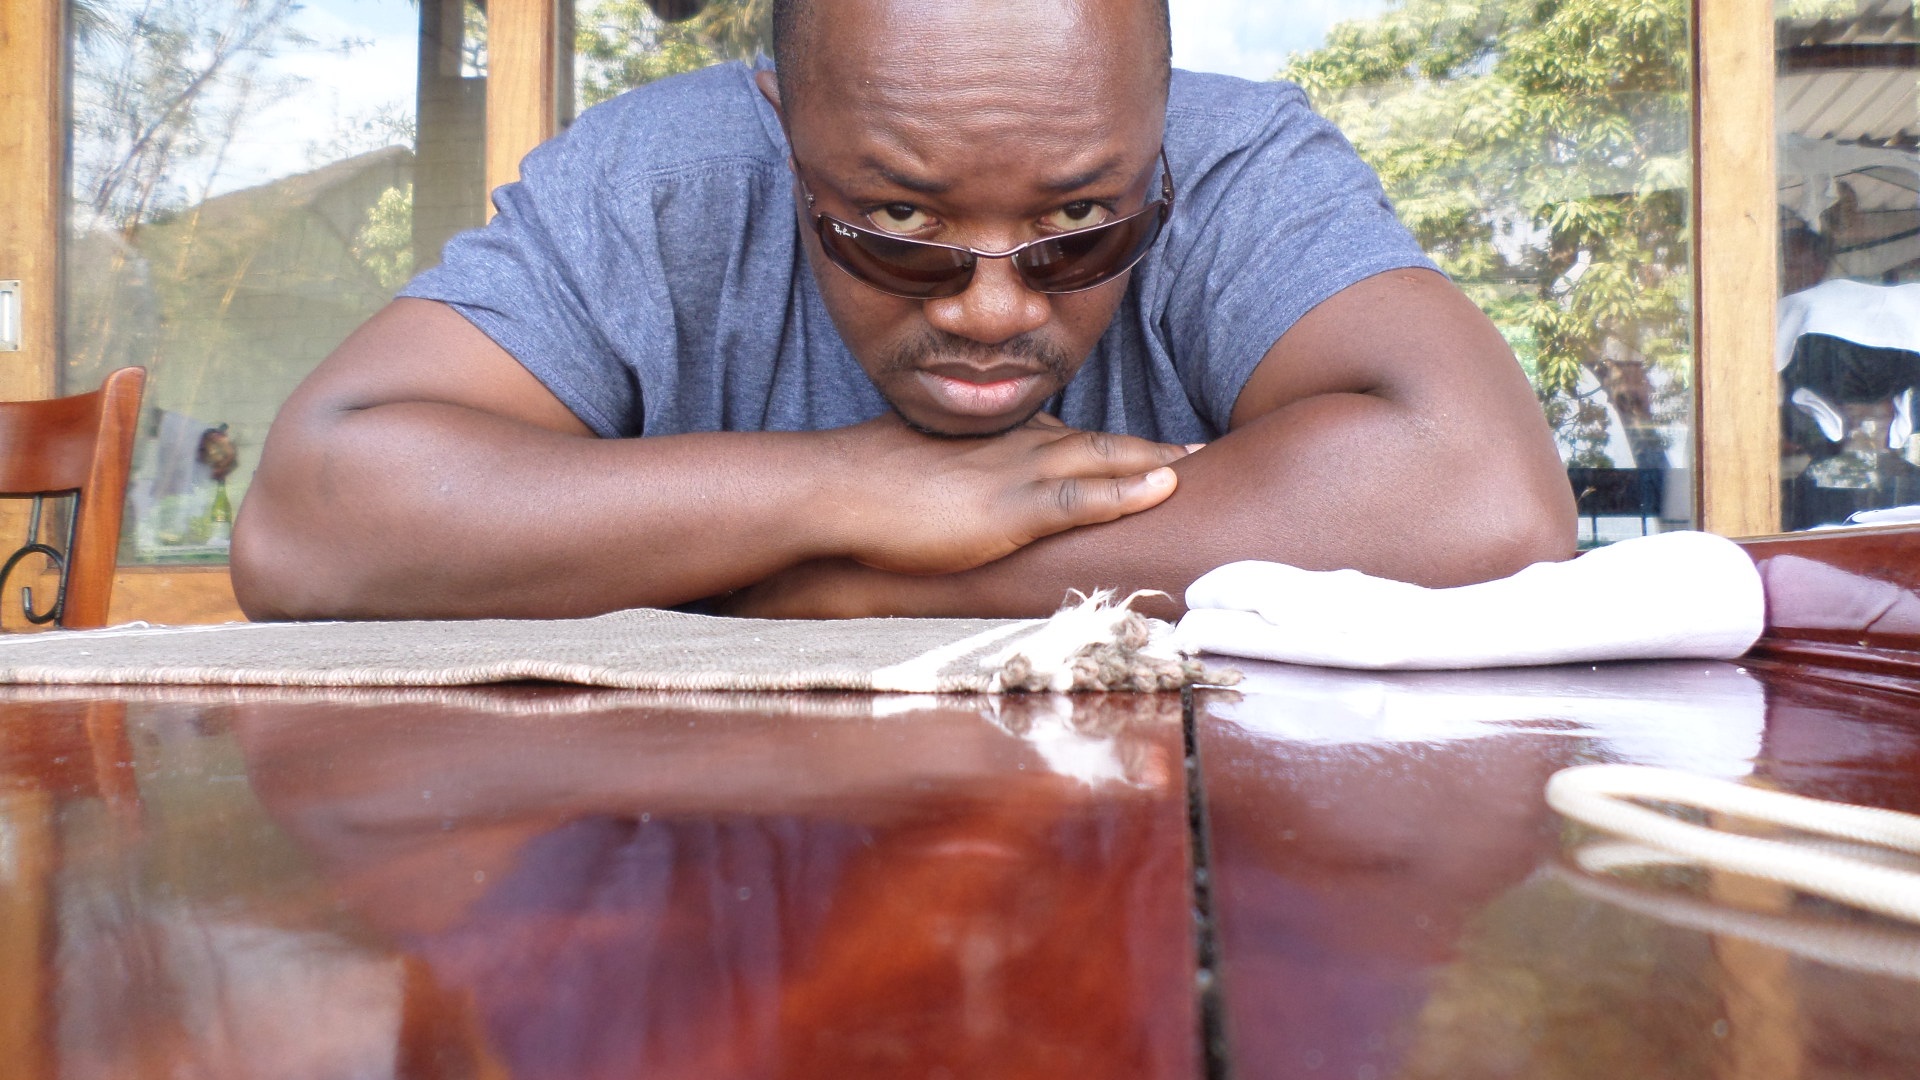
man, person, people, male, leg, child, muscle, face, eye, joseph, african, african man, kebbie, liberia, liberian